Carinthia

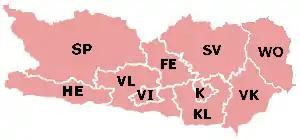
Districts of Carinthia

After the end of the World War I, however, Carinthia became a contested region. On 5 November 1918, the first armed militia units led by the Slovene volunteer Franjo Malgaj invaded Carinthia and were then joined by Slovene troops under Rudolf Maister. With the subsequent assistance of the regular Yugoslav army, they occupied southern Carinthia claiming the area for the Kingdom of Serbs, Croats, and Slovenes ("Kraljevina Srba, Hrvata i Slovenaca", or SHS) also known as Yugoslavia. The provisional state government of Carinthia had fled to Spittal an der Drau and given the ongoing fighting between local volunteers and invaders on 5 December decided to declare armed resistance. The resistance encountered by the Yugoslav forces especially north of the Drava River around the town of Völkermarkt with its violent fighting alarmed the victorious Allies at the Paris Peace Conference.